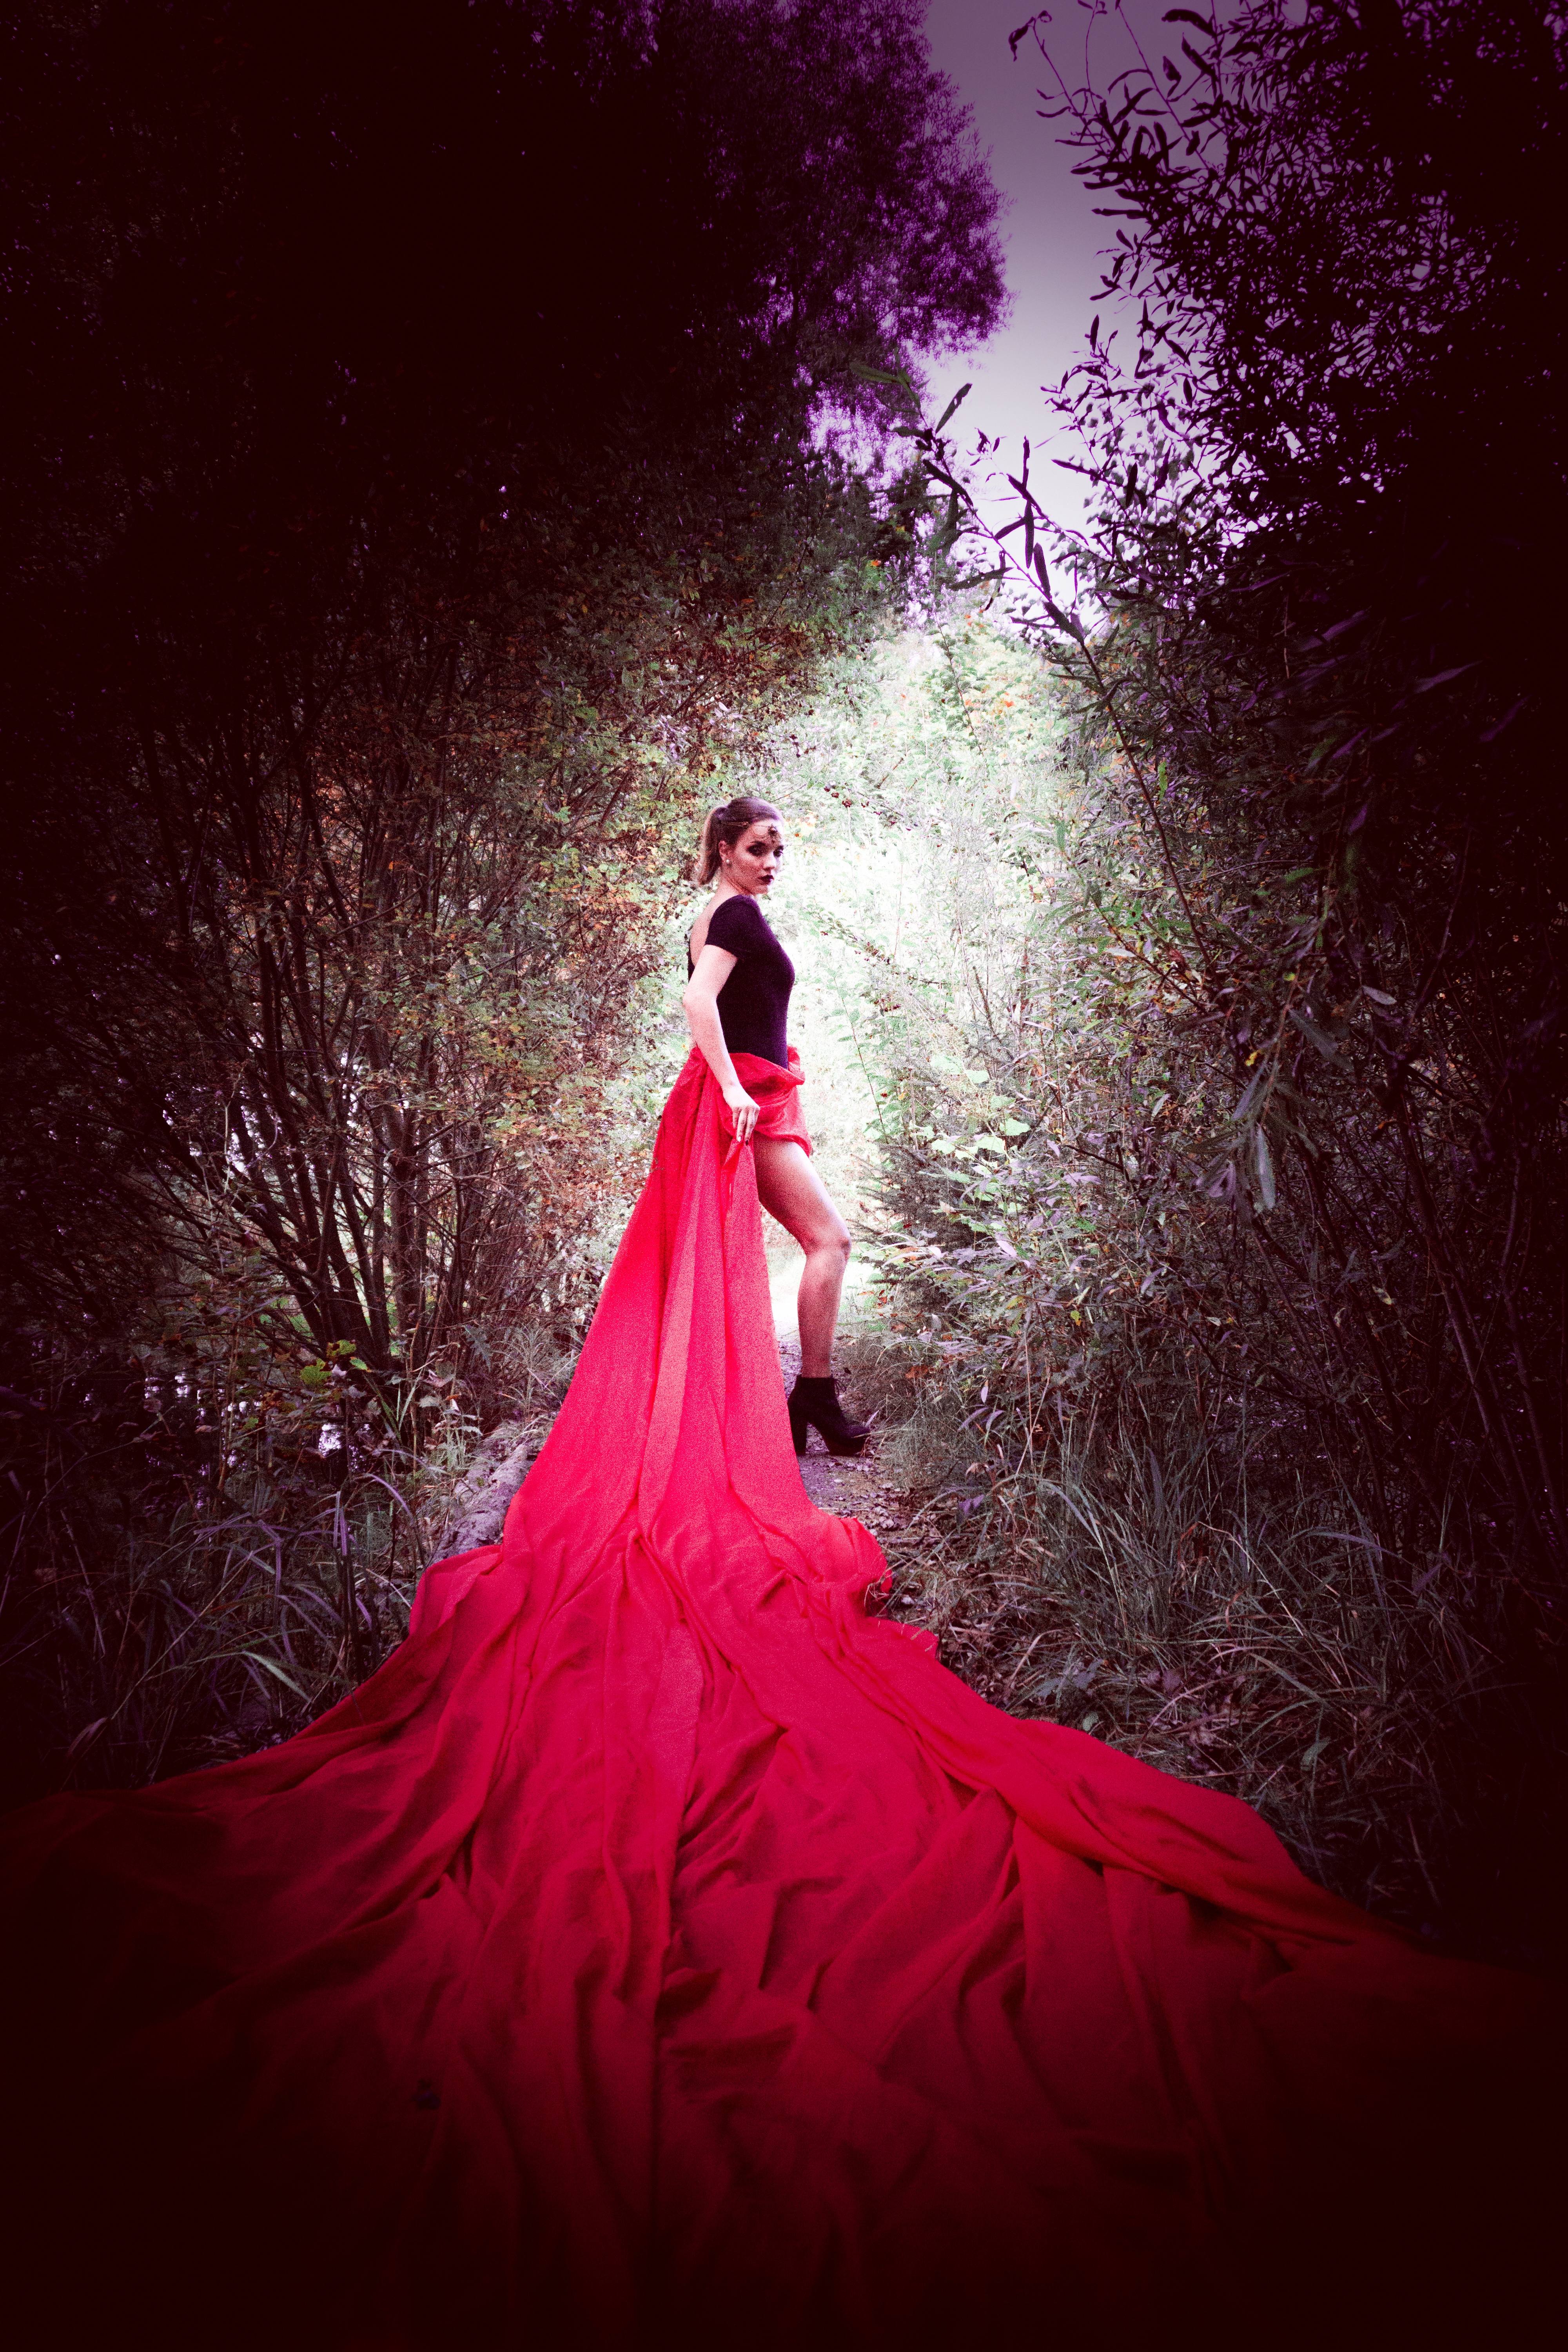
nature, girl, woman, camera, photography, photographer, meadow, flower, petal, portrait, red, color, romance, romantic, human, darkness, pink, bride, recording, digital camera, mysterious, dress, women, photograph, joy, beautiful, out, pretty, gown, photo shoot